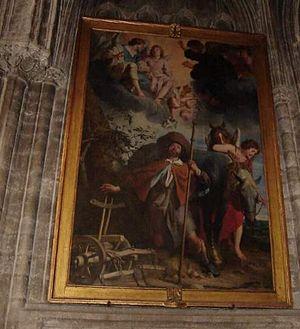
Jan Gooris, aussi connu sous le nom Joannis Gratianus Gregorii, né à Bruxelles et mort le 2 novembre 1659 à Anderlecht, prêtre, chanoine et auteur de biographies de saints.